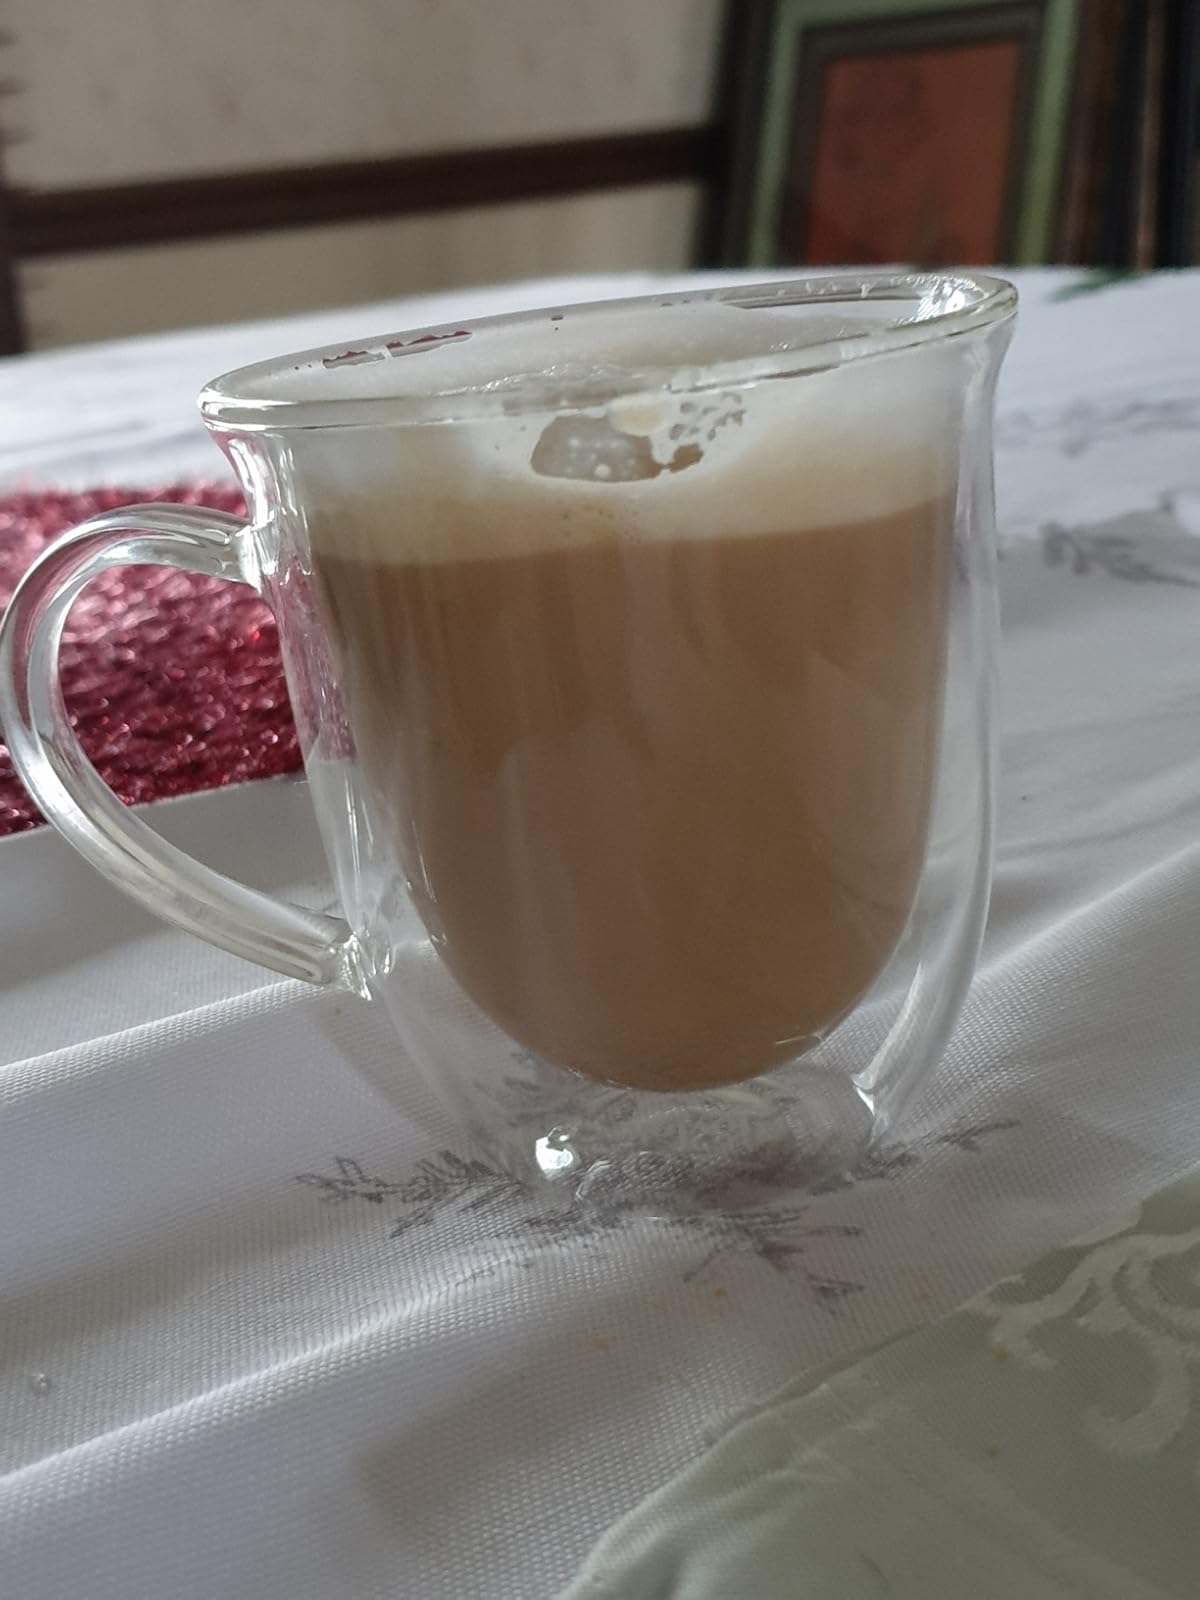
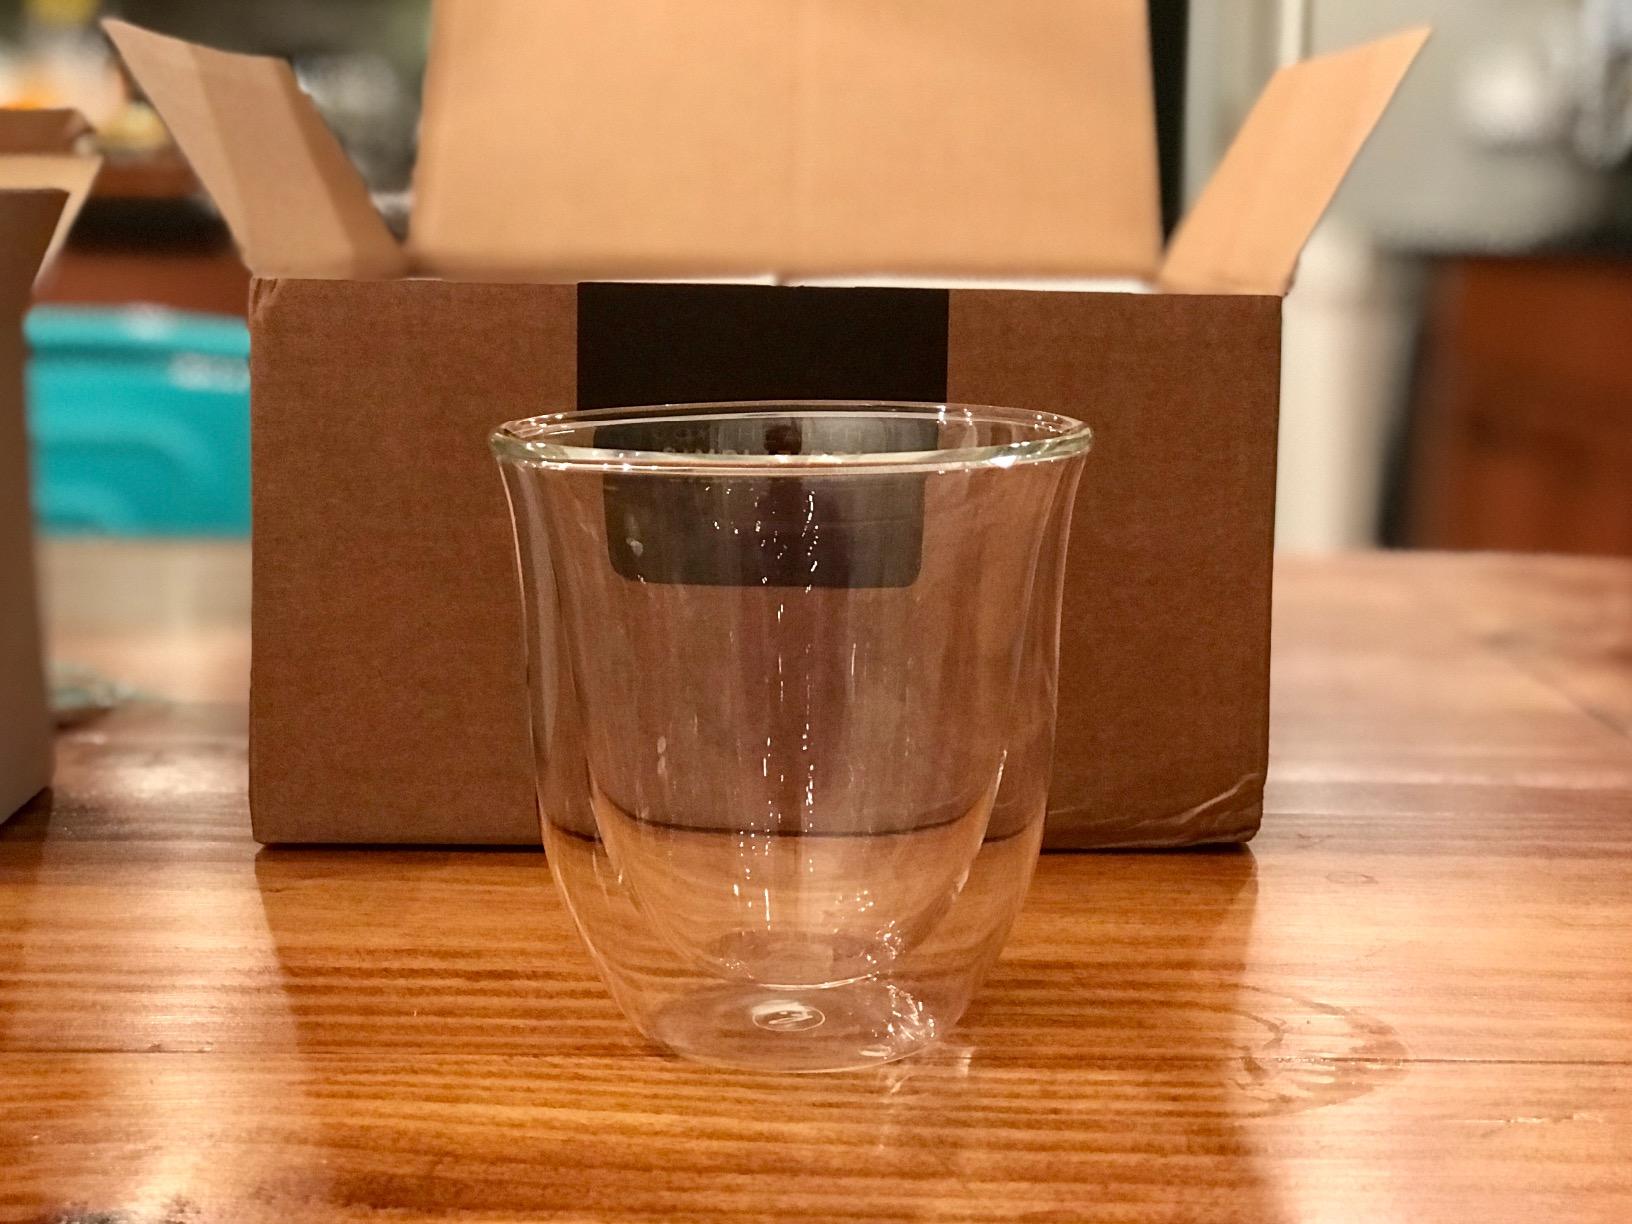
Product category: items_mug
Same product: no